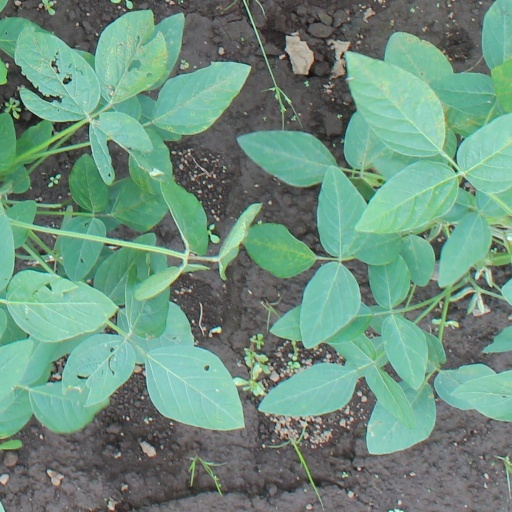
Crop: soybean